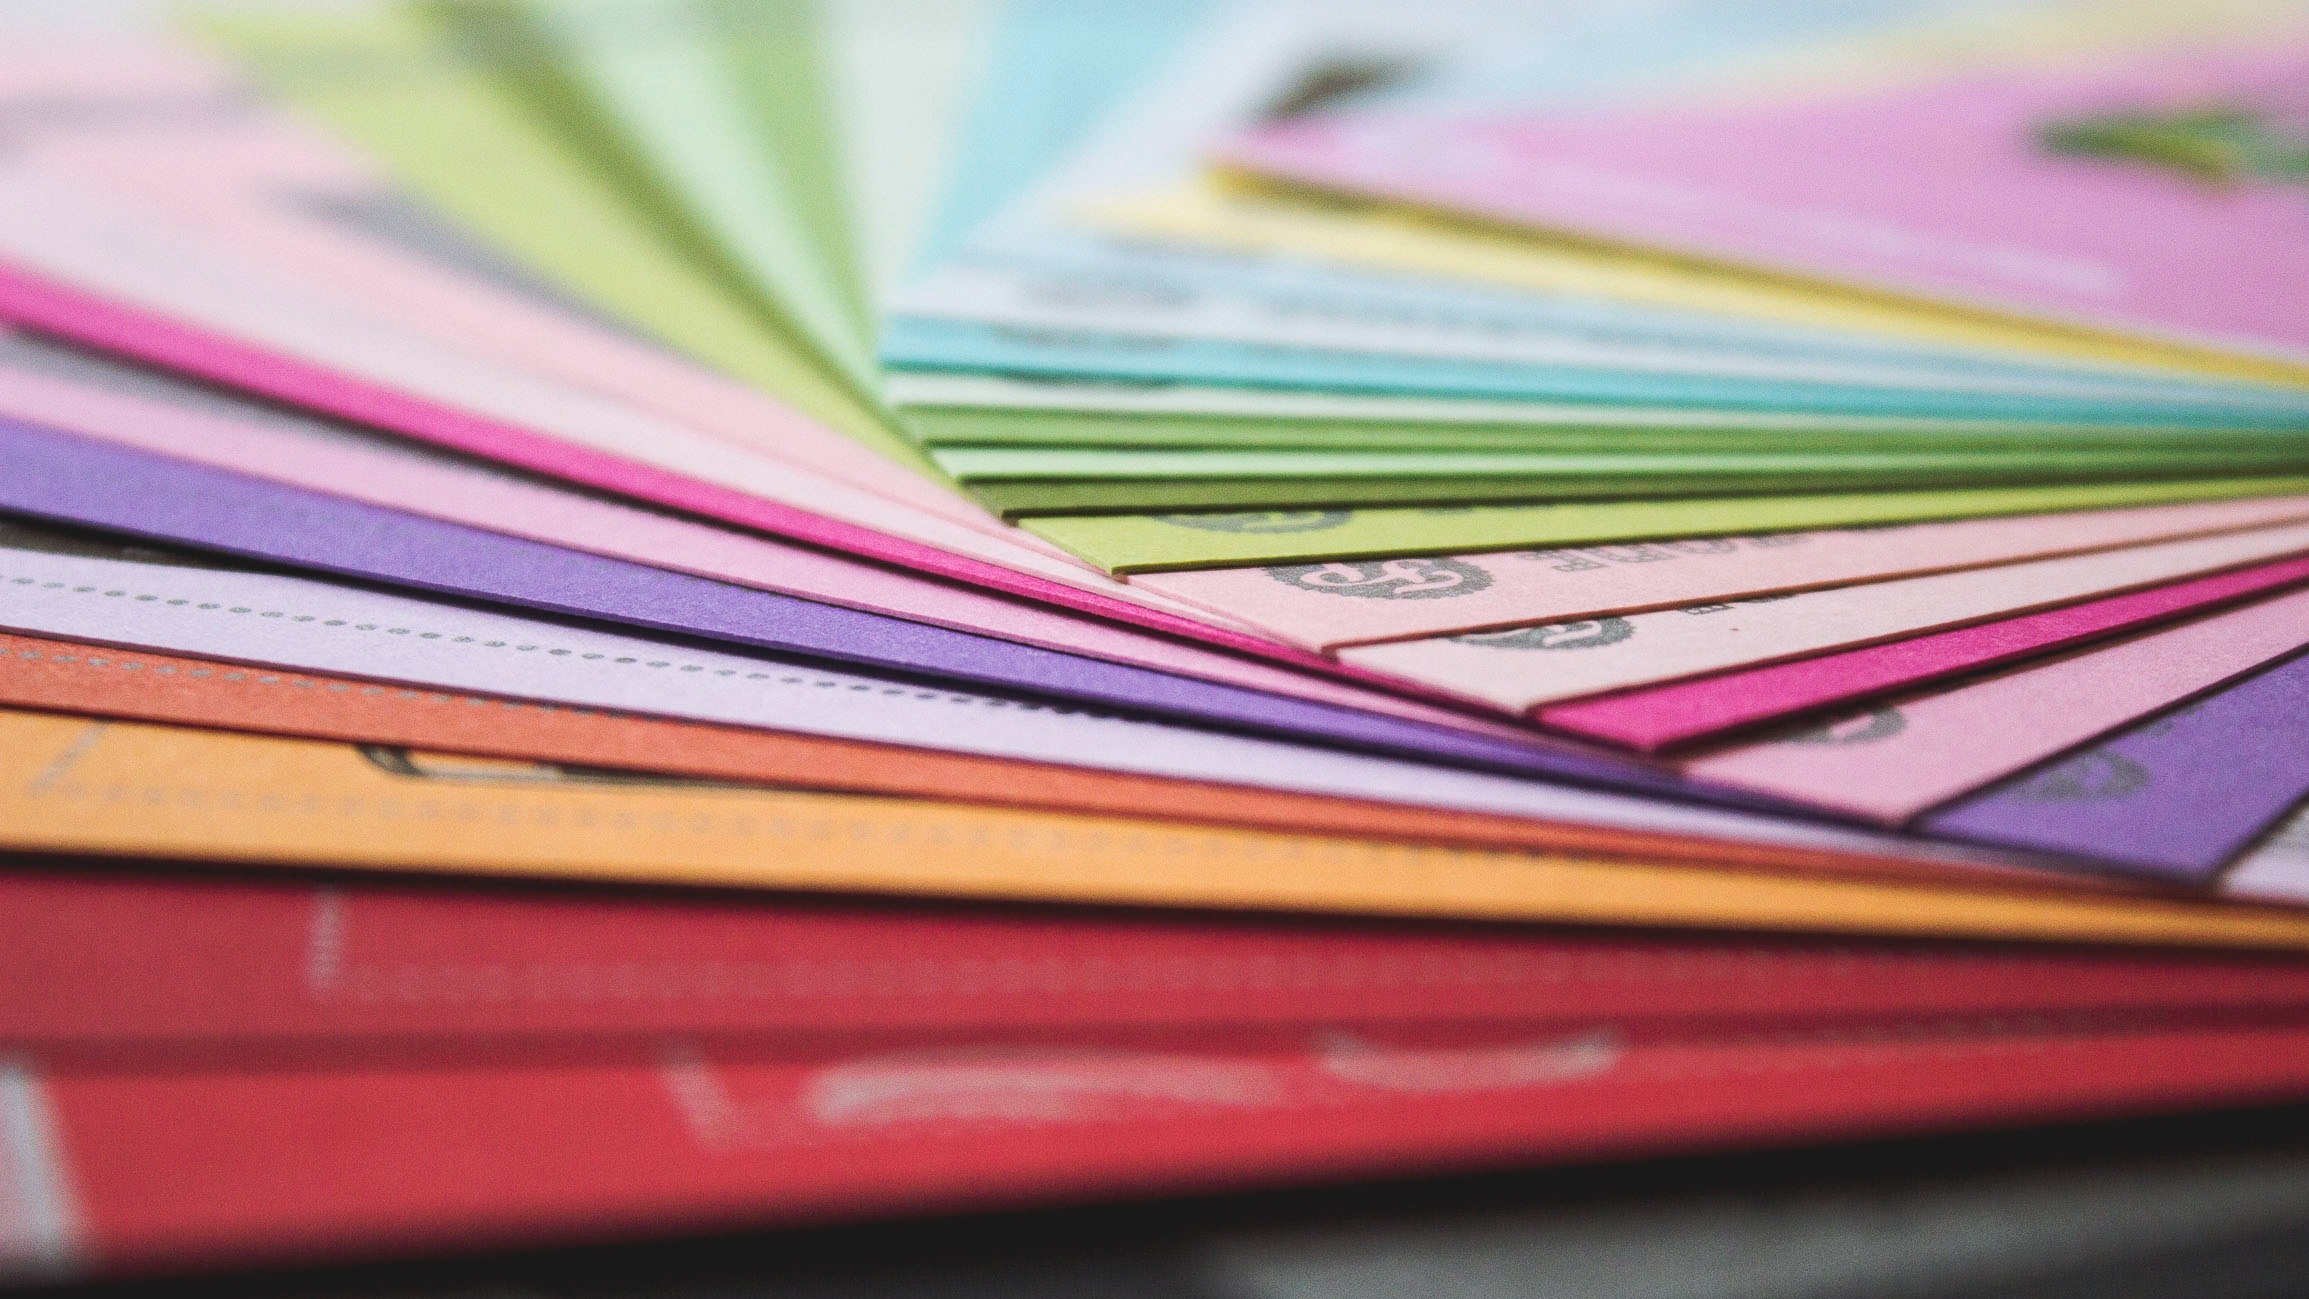
writing, orange, line, green, red, color, blue, colorful, yellow, pink, paper, brand, rainbow, colors, violet, colours, document, shape, swatches